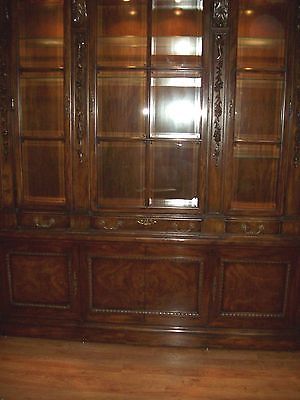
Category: cabinet